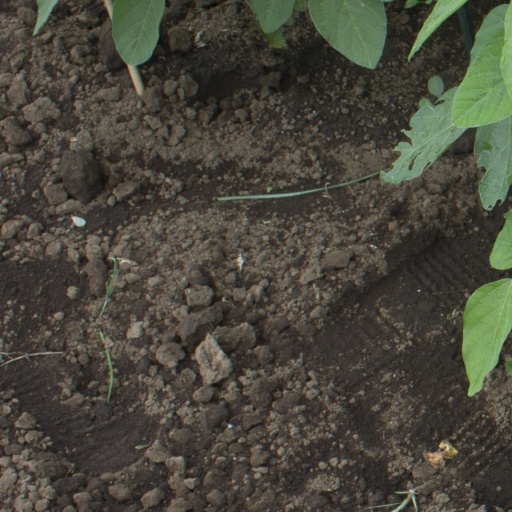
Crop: soybean